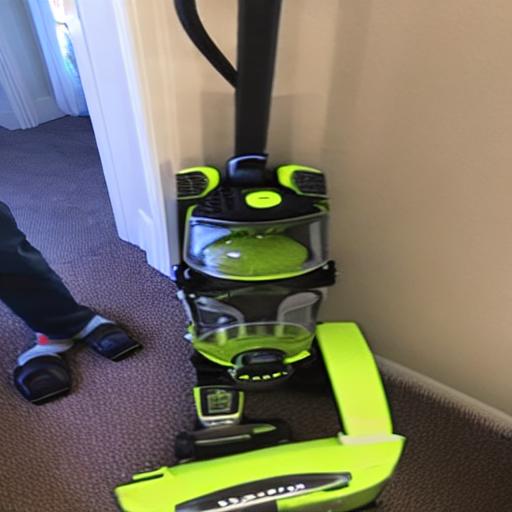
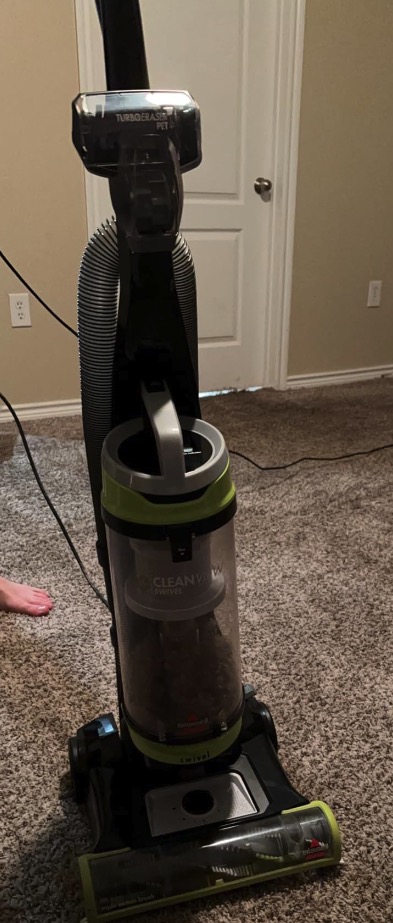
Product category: items_vacuum
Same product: no